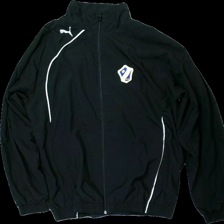
View: front
Type: Jacket
Category: Ladies
Brand: Puma
Colors: Black, White
Material: 100% polyester
Pattern: Logo print
Cut: Regular
Size: M
Season: Summer
Trend: Sports
Damage location: middle center
Damage 2 location: top right
Damage 3 location: bottom left
Price range: <50
Recommended usage: Export
Description: svart tunn sport jacka med loggor och reklam på
Comment: reklam loggor